Eldar Nizamutdinov

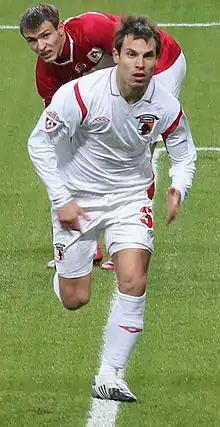
Nizamutdinov in 2010

Eldar Felekhdinovich Nizamutdinov (born 31 May 1981) is a Russian former football striker with Tatar roots.